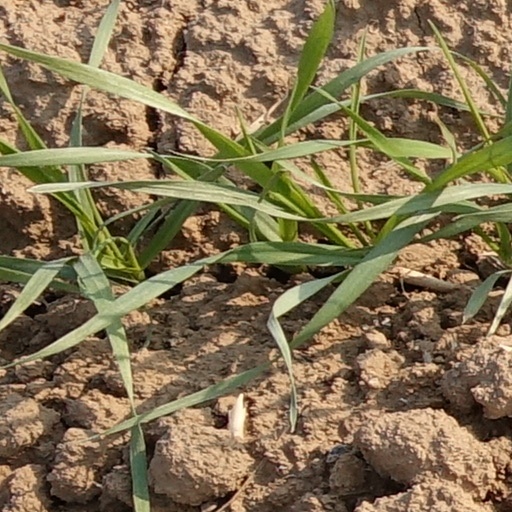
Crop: wheat